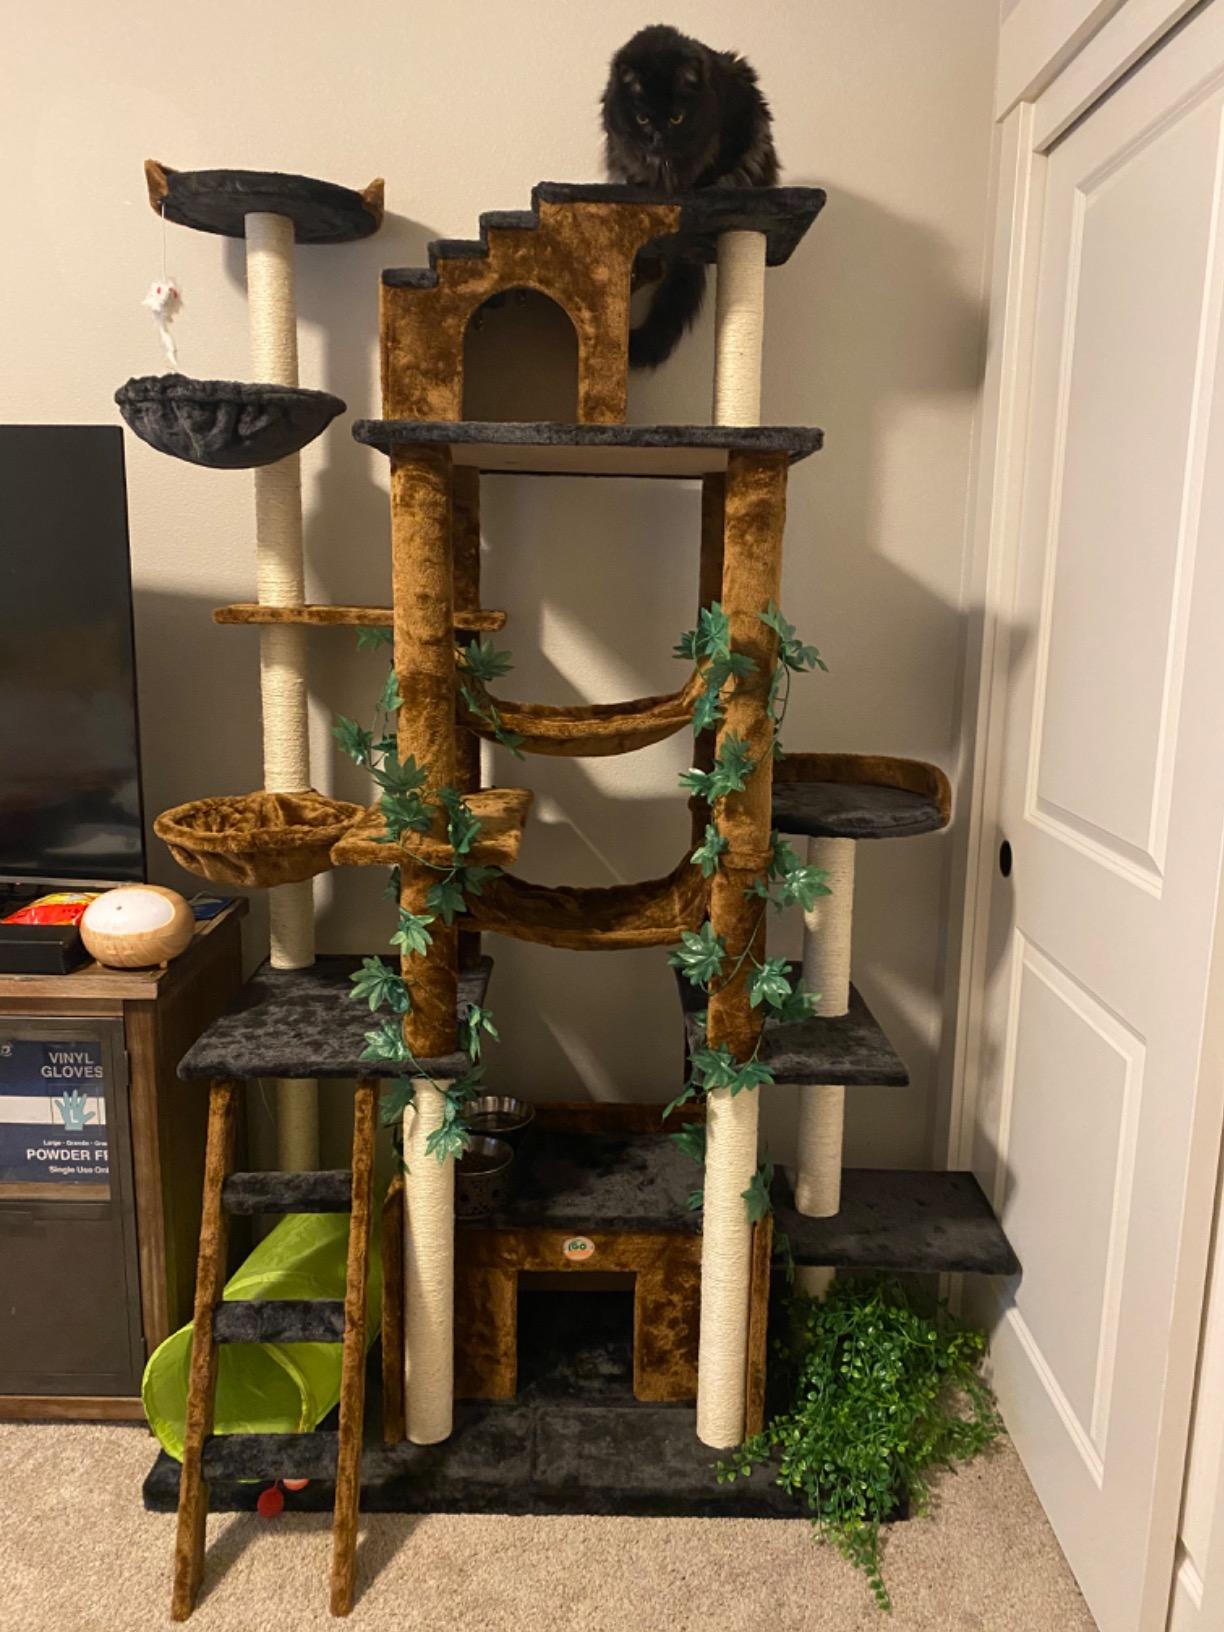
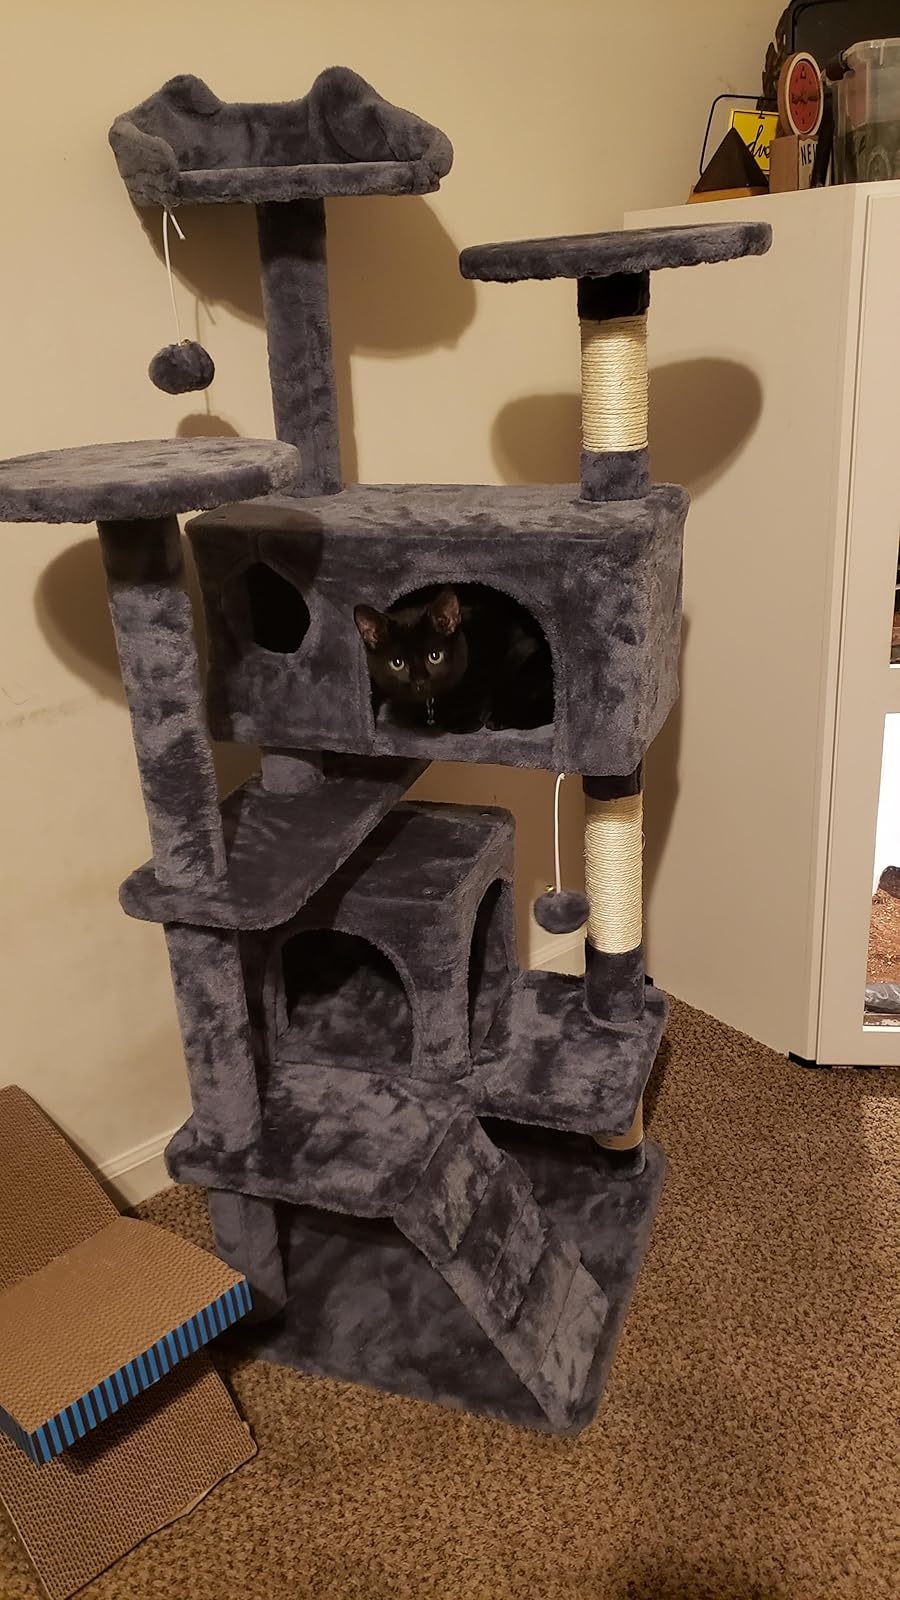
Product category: items_cat tree
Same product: no